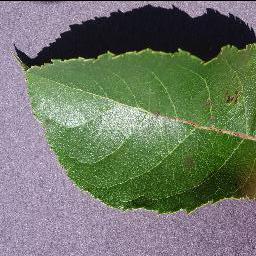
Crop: apple
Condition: scab